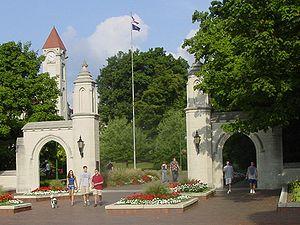
L’université de l'Indiana est le système universitaire de l'État de l'Indiana aux États-Unis. Elle est composée de neuf campus :